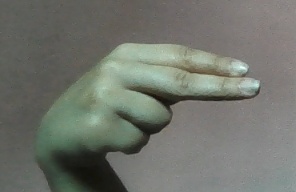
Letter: ain